Fishing Derby

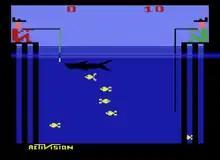
Screenshot

In "Fishing Derby", two fishermen sit on opposite docks over a lake filled with fish (and a shark that passes through). Using the joystick the player is able to move the fishing line left, right, up, and down in the water. When a fish is hooked, the line slowly comes up to the surface of the water. Pressing the fire button on the joystick reels in the fish faster. However, if both fishermen have hooked fish, only one person can reel it in (the one who first hooked the fish). The shark that roams the water will try to eat hooked fish before they surface.